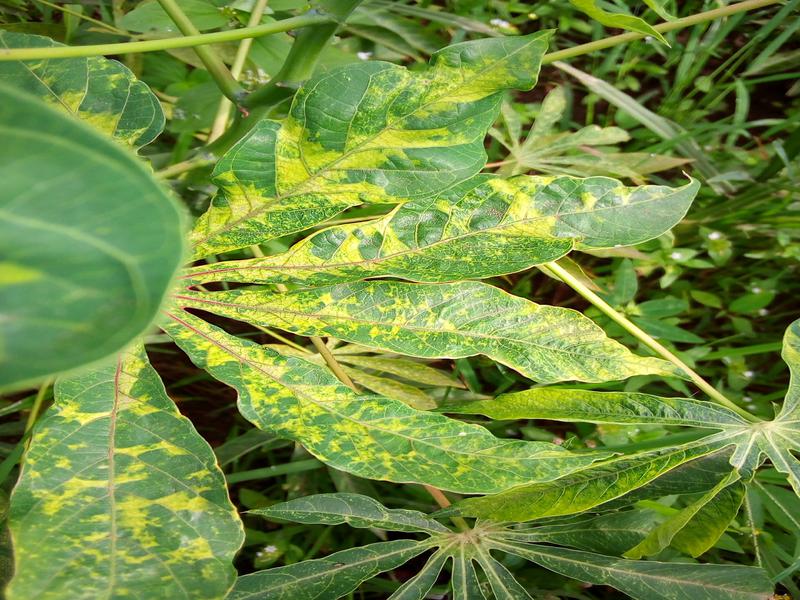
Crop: cassava
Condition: mosaic_disease